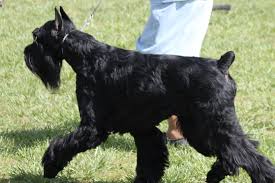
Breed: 220-n000053-standard_schnauzer